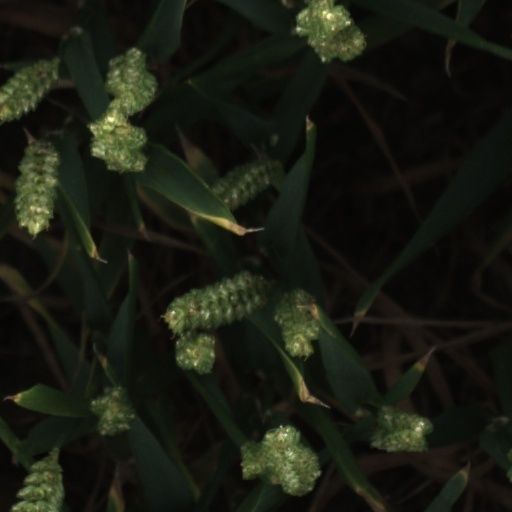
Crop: wheat